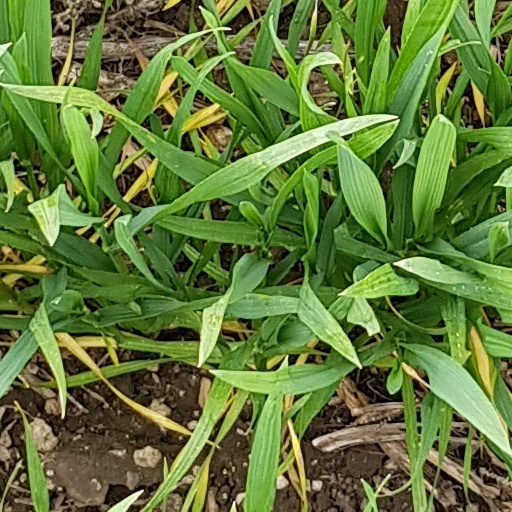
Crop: wheat